John Chibuike

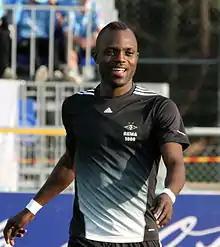
At Sandnes stadion, 25 August 2013

John Chibuike (born 10 October 1988) is a Nigerian footballer who played as a secondary striker.